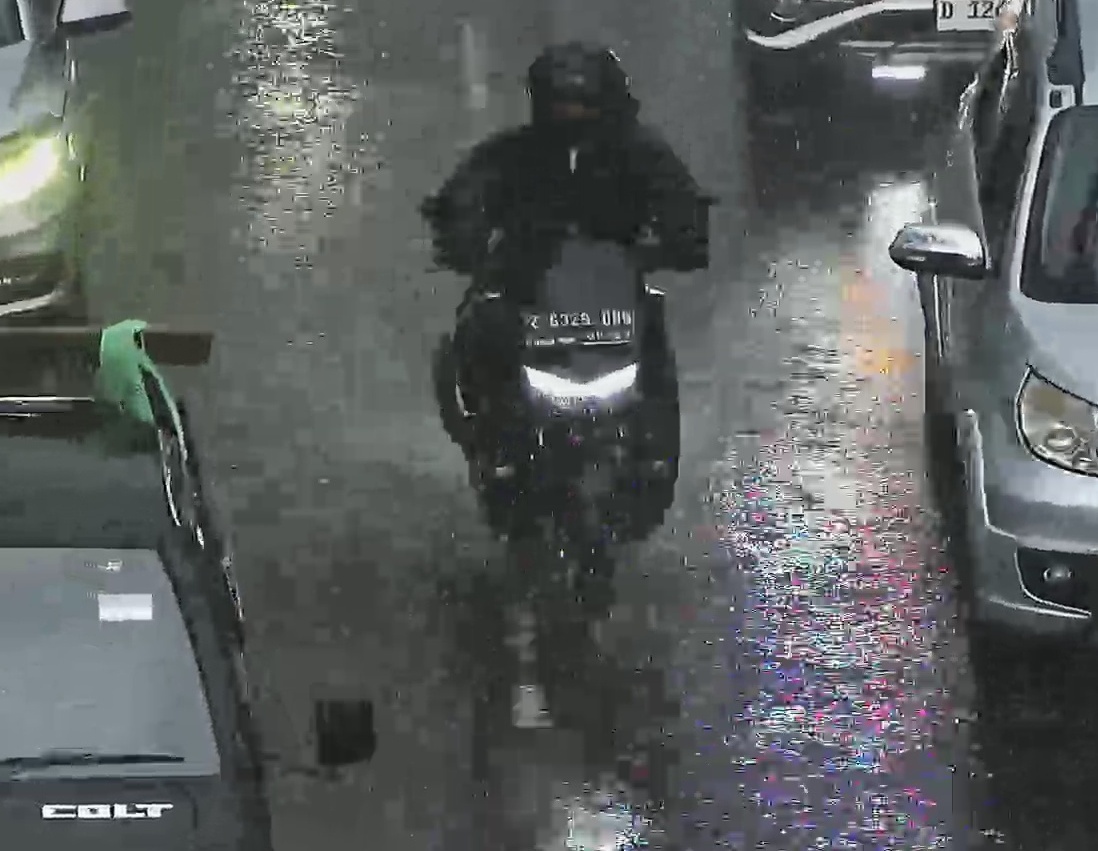
person-with-helmet: 1
person-without-helmet: 0